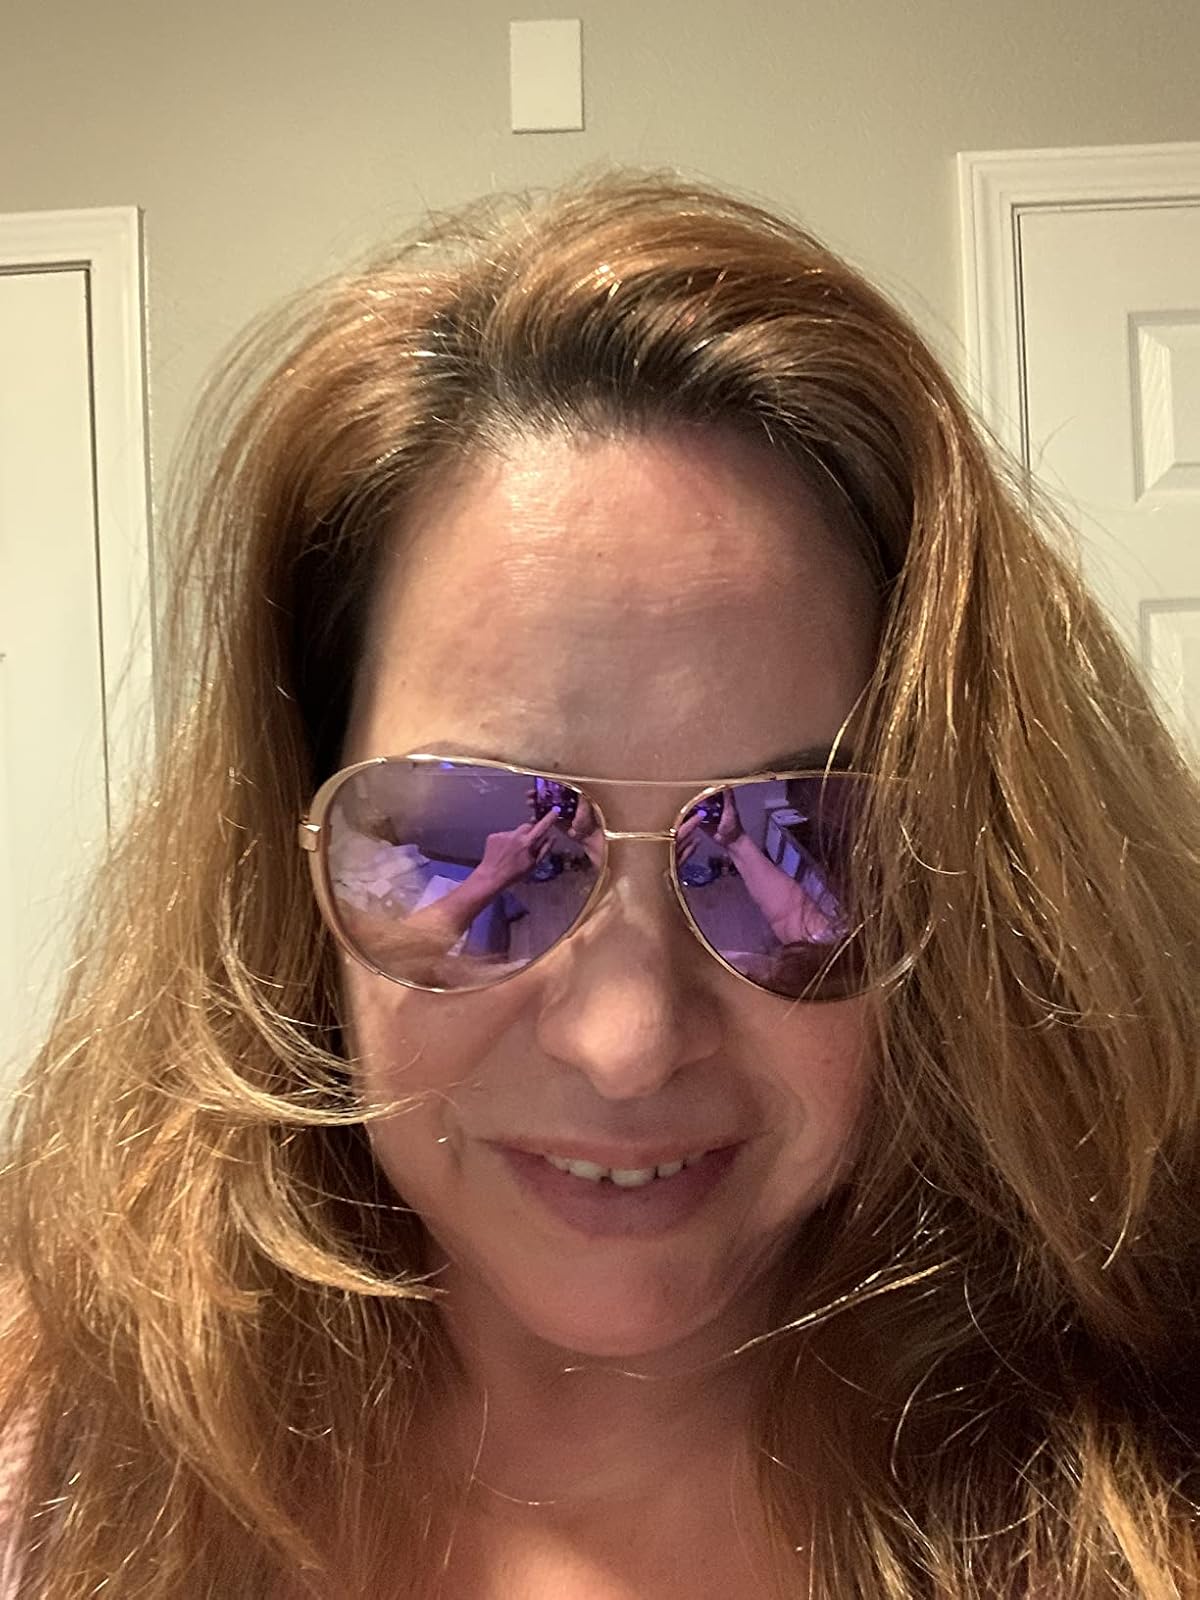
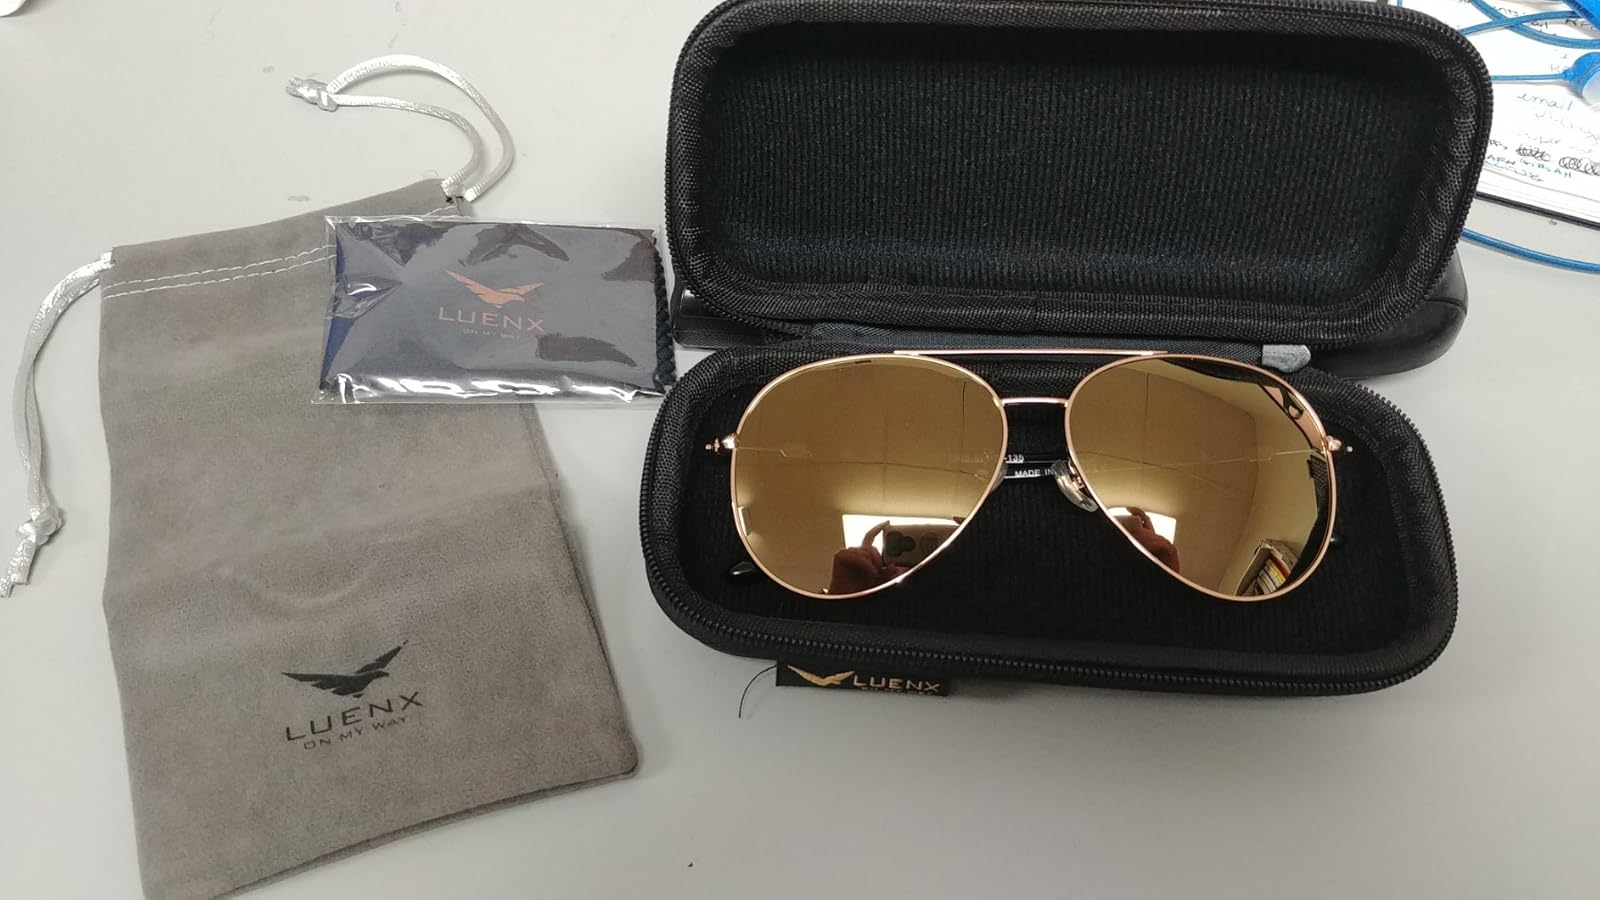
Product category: accessories_sunglasses
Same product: no